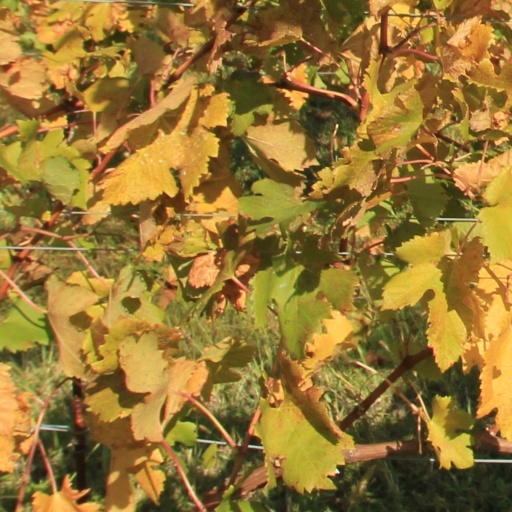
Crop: grape